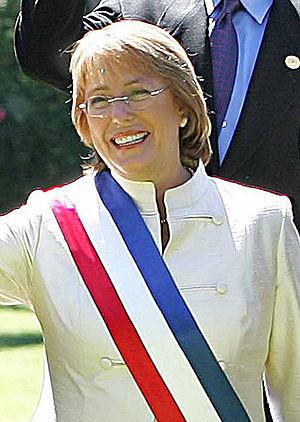
L’histoire du Chili est généralement découpée en douze périodes, qui vont du début du peuplement humain du territoire de l’actuel Chili jusqu’à nos jours.
Cette liste de dirigeantes politiques recense toutes les femmes qui ont été un jour présidente, Première ministre, présidente d'assemblée parlementaire ou ayant eu rang de chef d'État, depuis la fin de la Seconde Guerre mondiale.